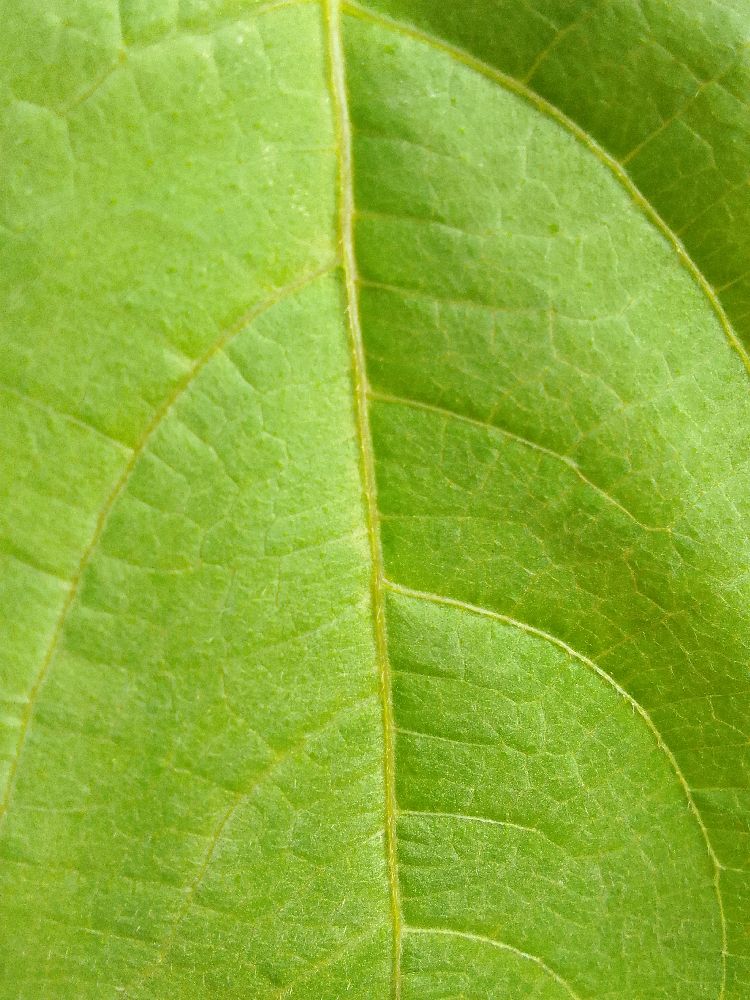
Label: healthy